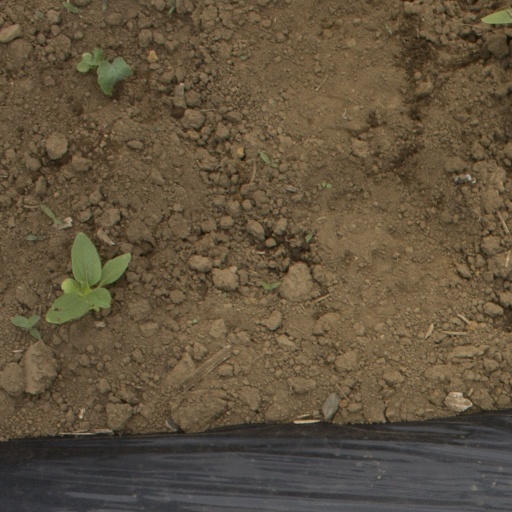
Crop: Jerusalem artichoke